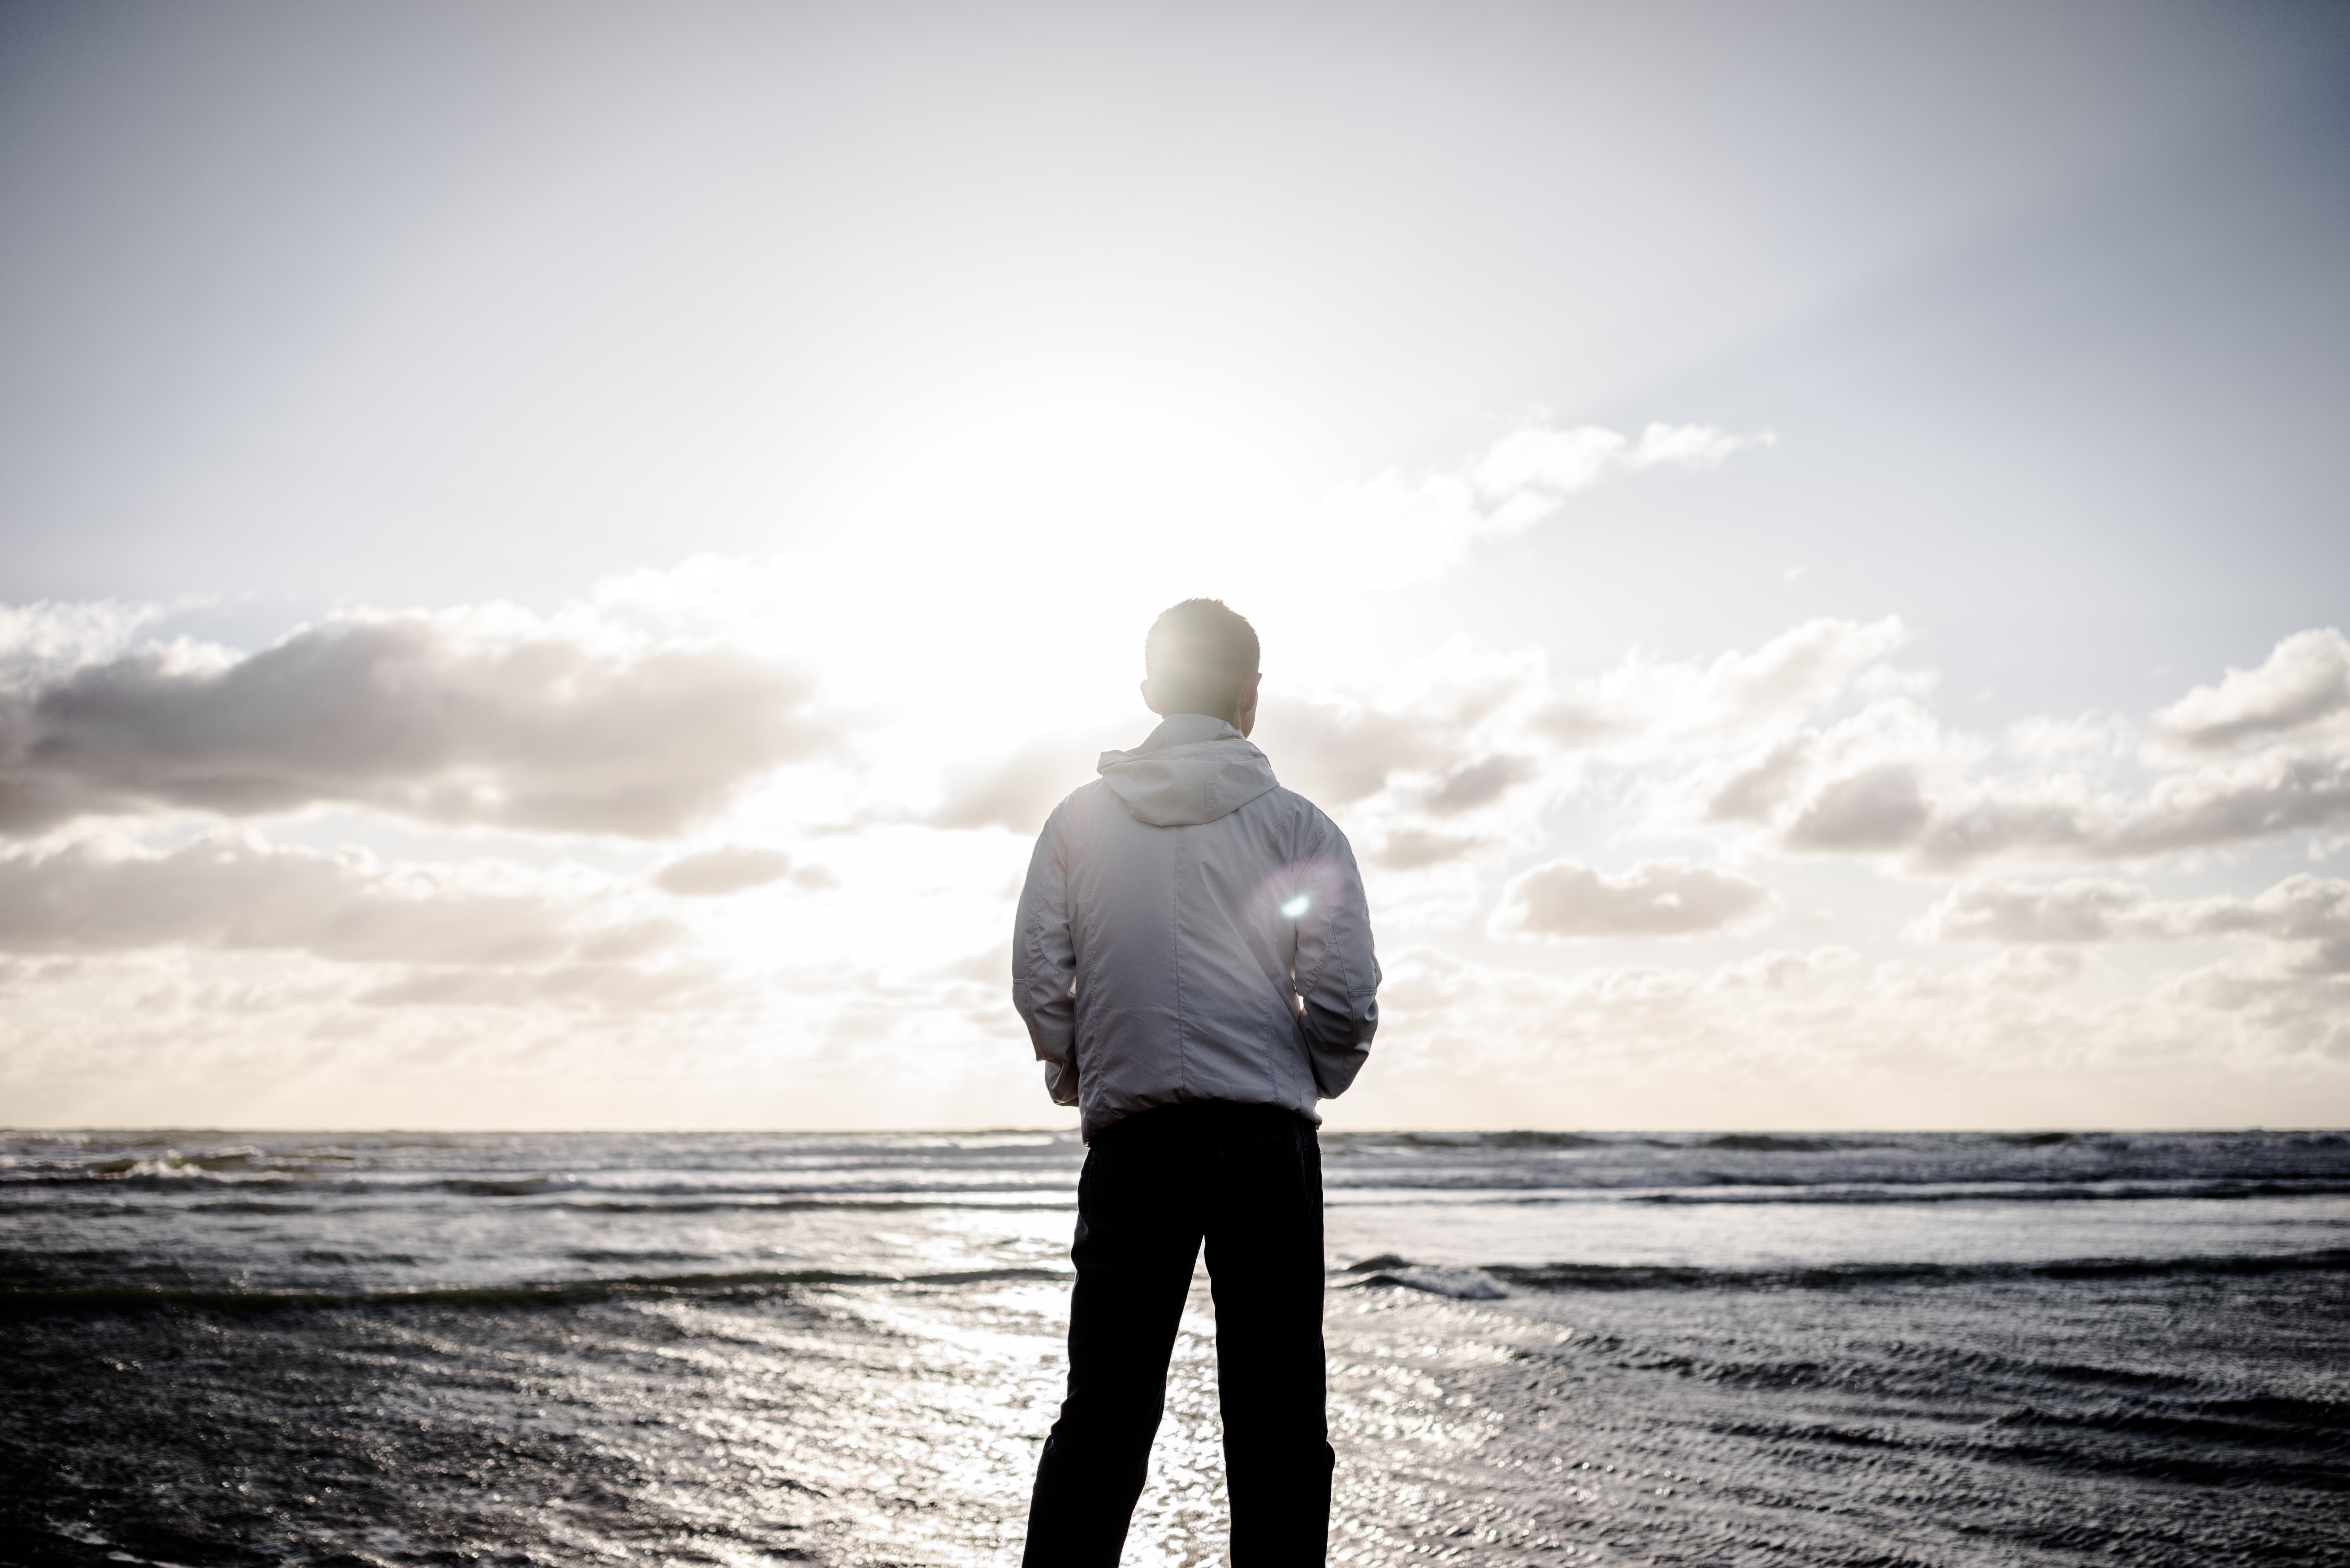
man, beach, landscape, sea, water, nature, ocean, horizon, silhouette, person, cloud, sun, sunset, photography, sunlight, wave, summer, vacation, travel, evening, paradise, tropical, peaceful, holiday, clouds, photograph, beach sunset, sunset beach